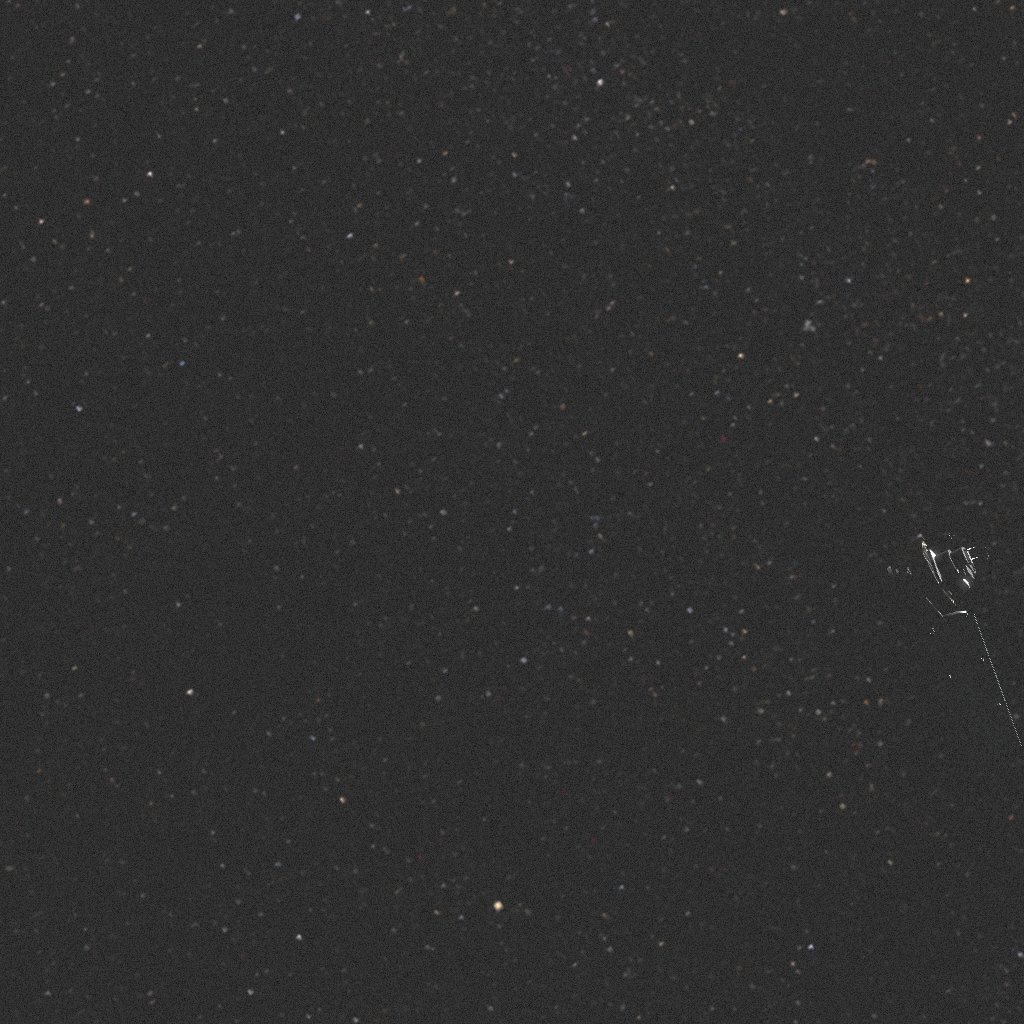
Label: earth_observation_sat_1